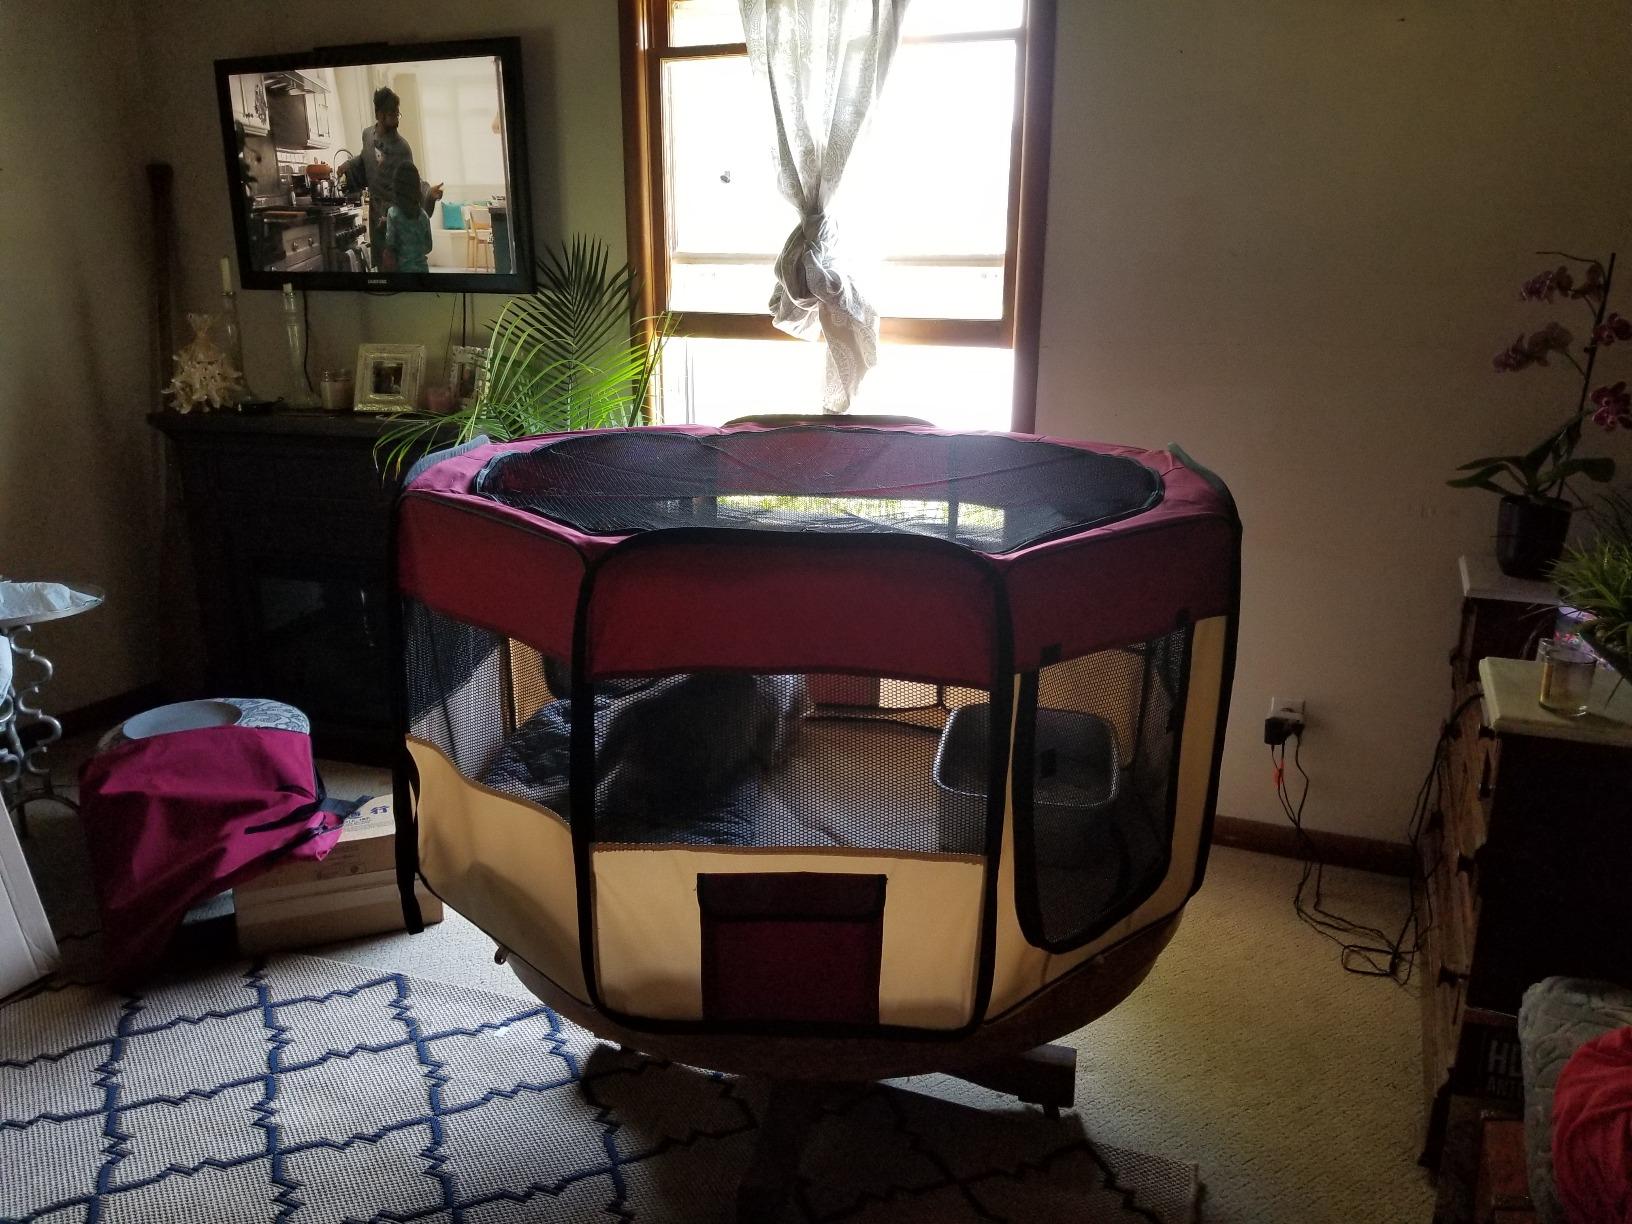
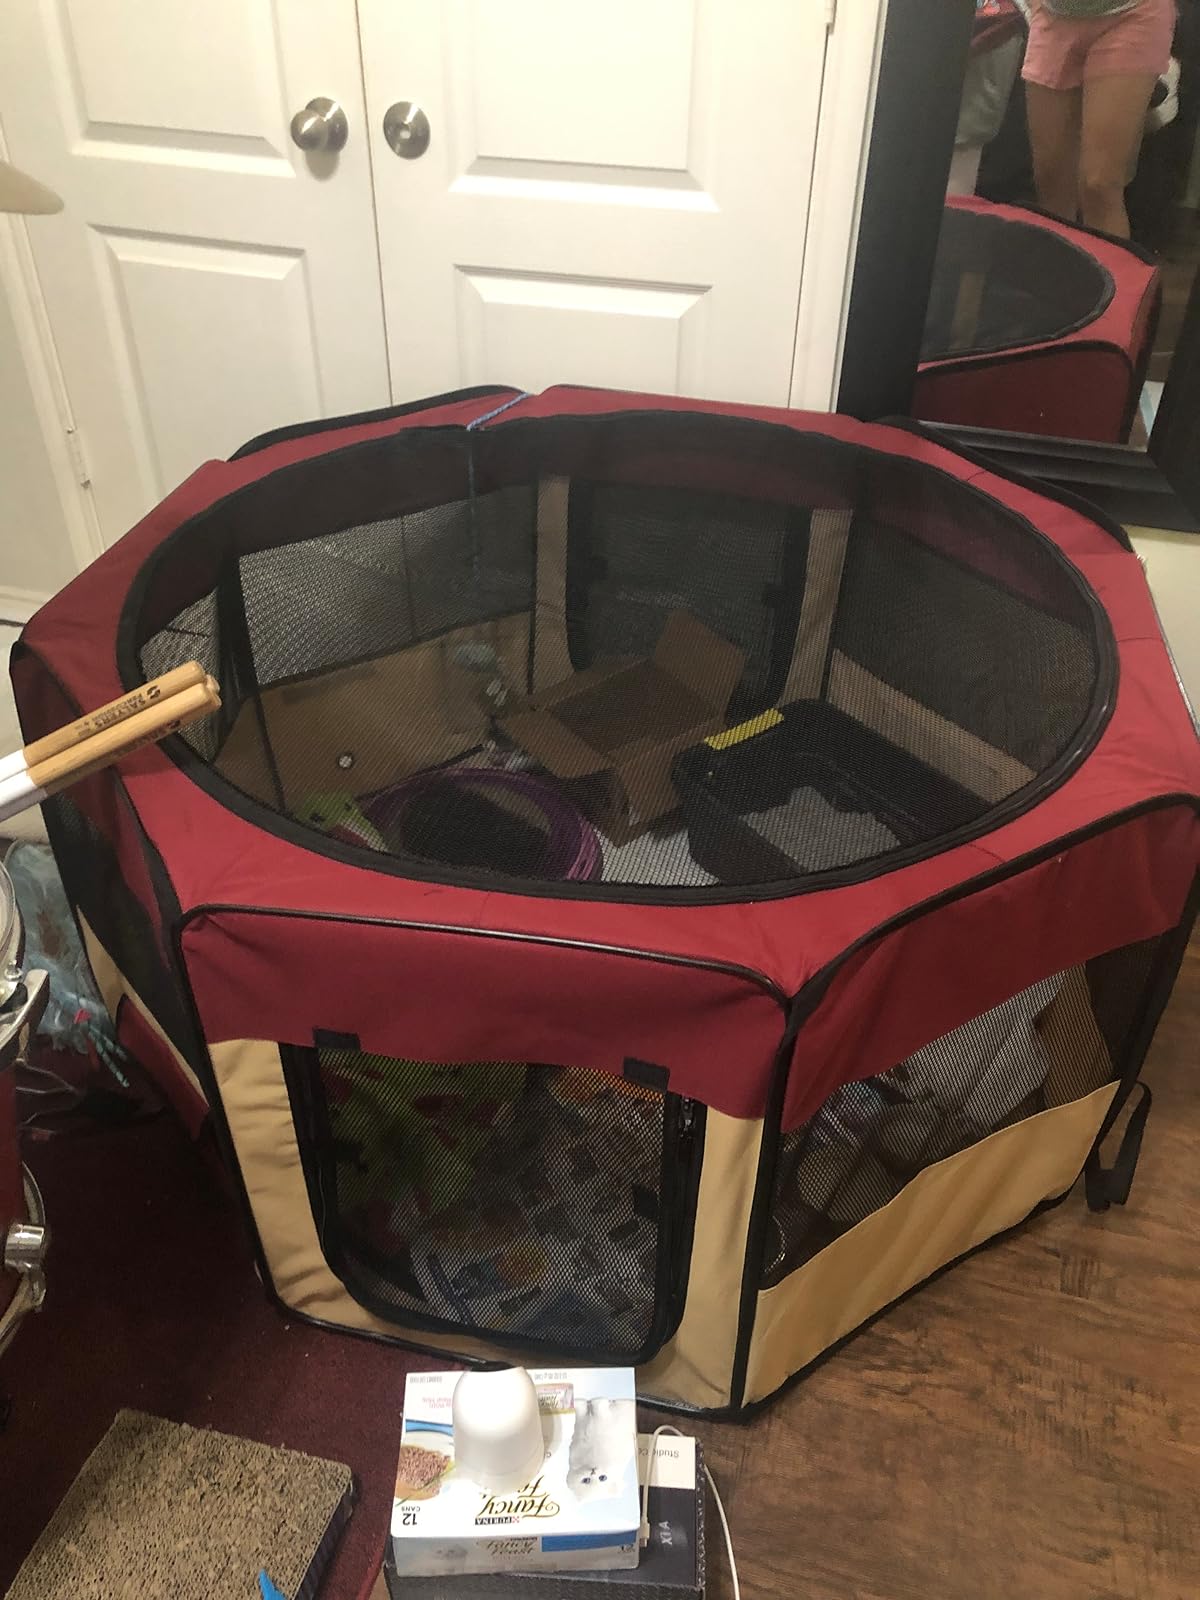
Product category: items_kennel
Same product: yes